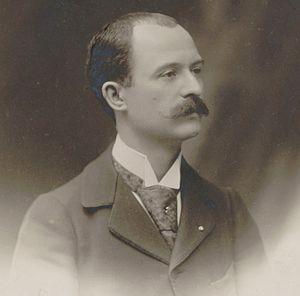
Henri Berthelier est un violoniste et pédagogue français.